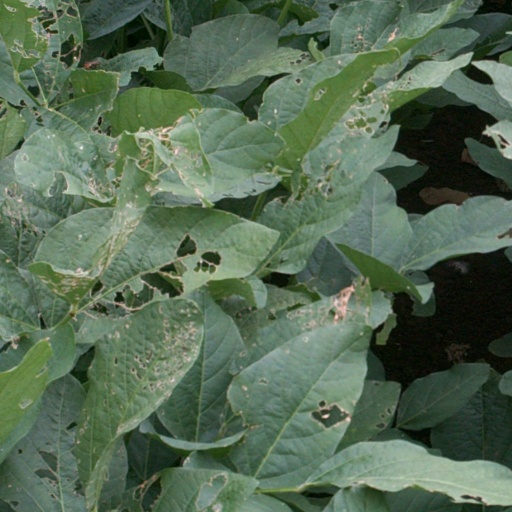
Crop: soybean